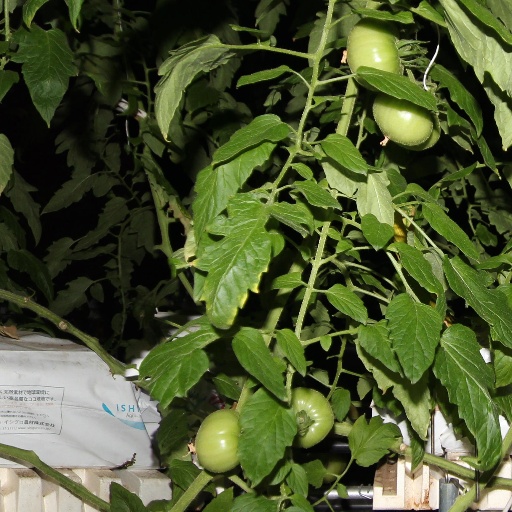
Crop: tomato